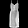
Label: Dress